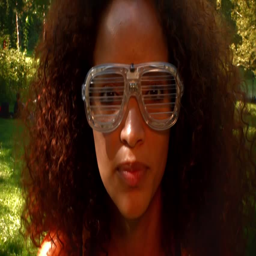
young woman wearing silly light up glasses dancing around in a park